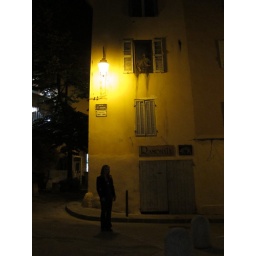
oddly painted window with creepy person in it.